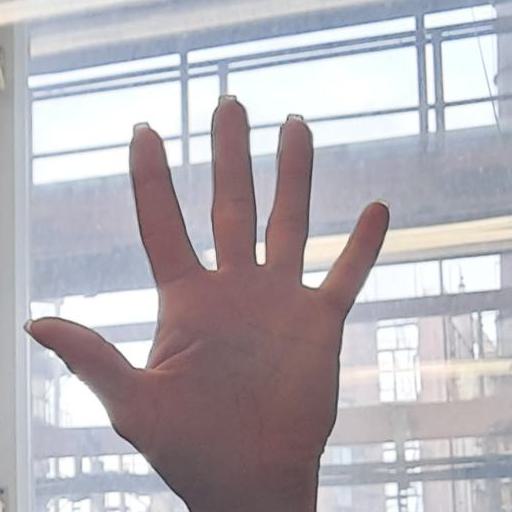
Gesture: palm